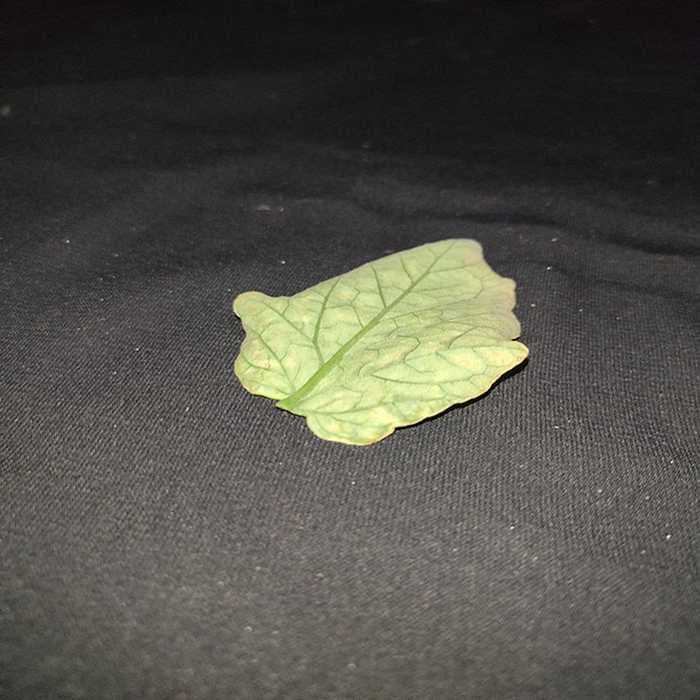
Plant: Tomato
Label: Tomato spotted wilt